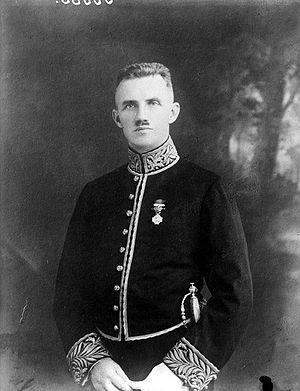
La Nouvelle-Guinée néerlandaise ou Nouvelle-Guinée hollandaise, en néerlandais Nederlands Nieuw-Guinea, est une colonie des Pays-Bas située dans la partie occidentale de la Nouvelle-Guinée entre 1945 et 1962. Elle est née de la volonté des Pays-Bas de ne pas incorporer cette partie des Indes orientales néerlandaises lors de la déclaration de l'indépendance de l'Indonésie le 29 décembre 1945. Après la reconnaissance de cette indépendance par les Pays-Bas en 1949, Jakarta lutte pour l'incorporation de cette colonie dans l'Indonésie et porte l'affaire devant les Nations unies. Après un bref débarquement aéroporté de parachutistes indonésiens, la souveraineté de la colonie est transférée à l'Autorité exécutive temporaire des Nations unies le 1ᵉʳ octobre 1962 avant l'incorporation dans l'Indonésie le 1ᵉʳ mai 1963 sous la forme d'une province.